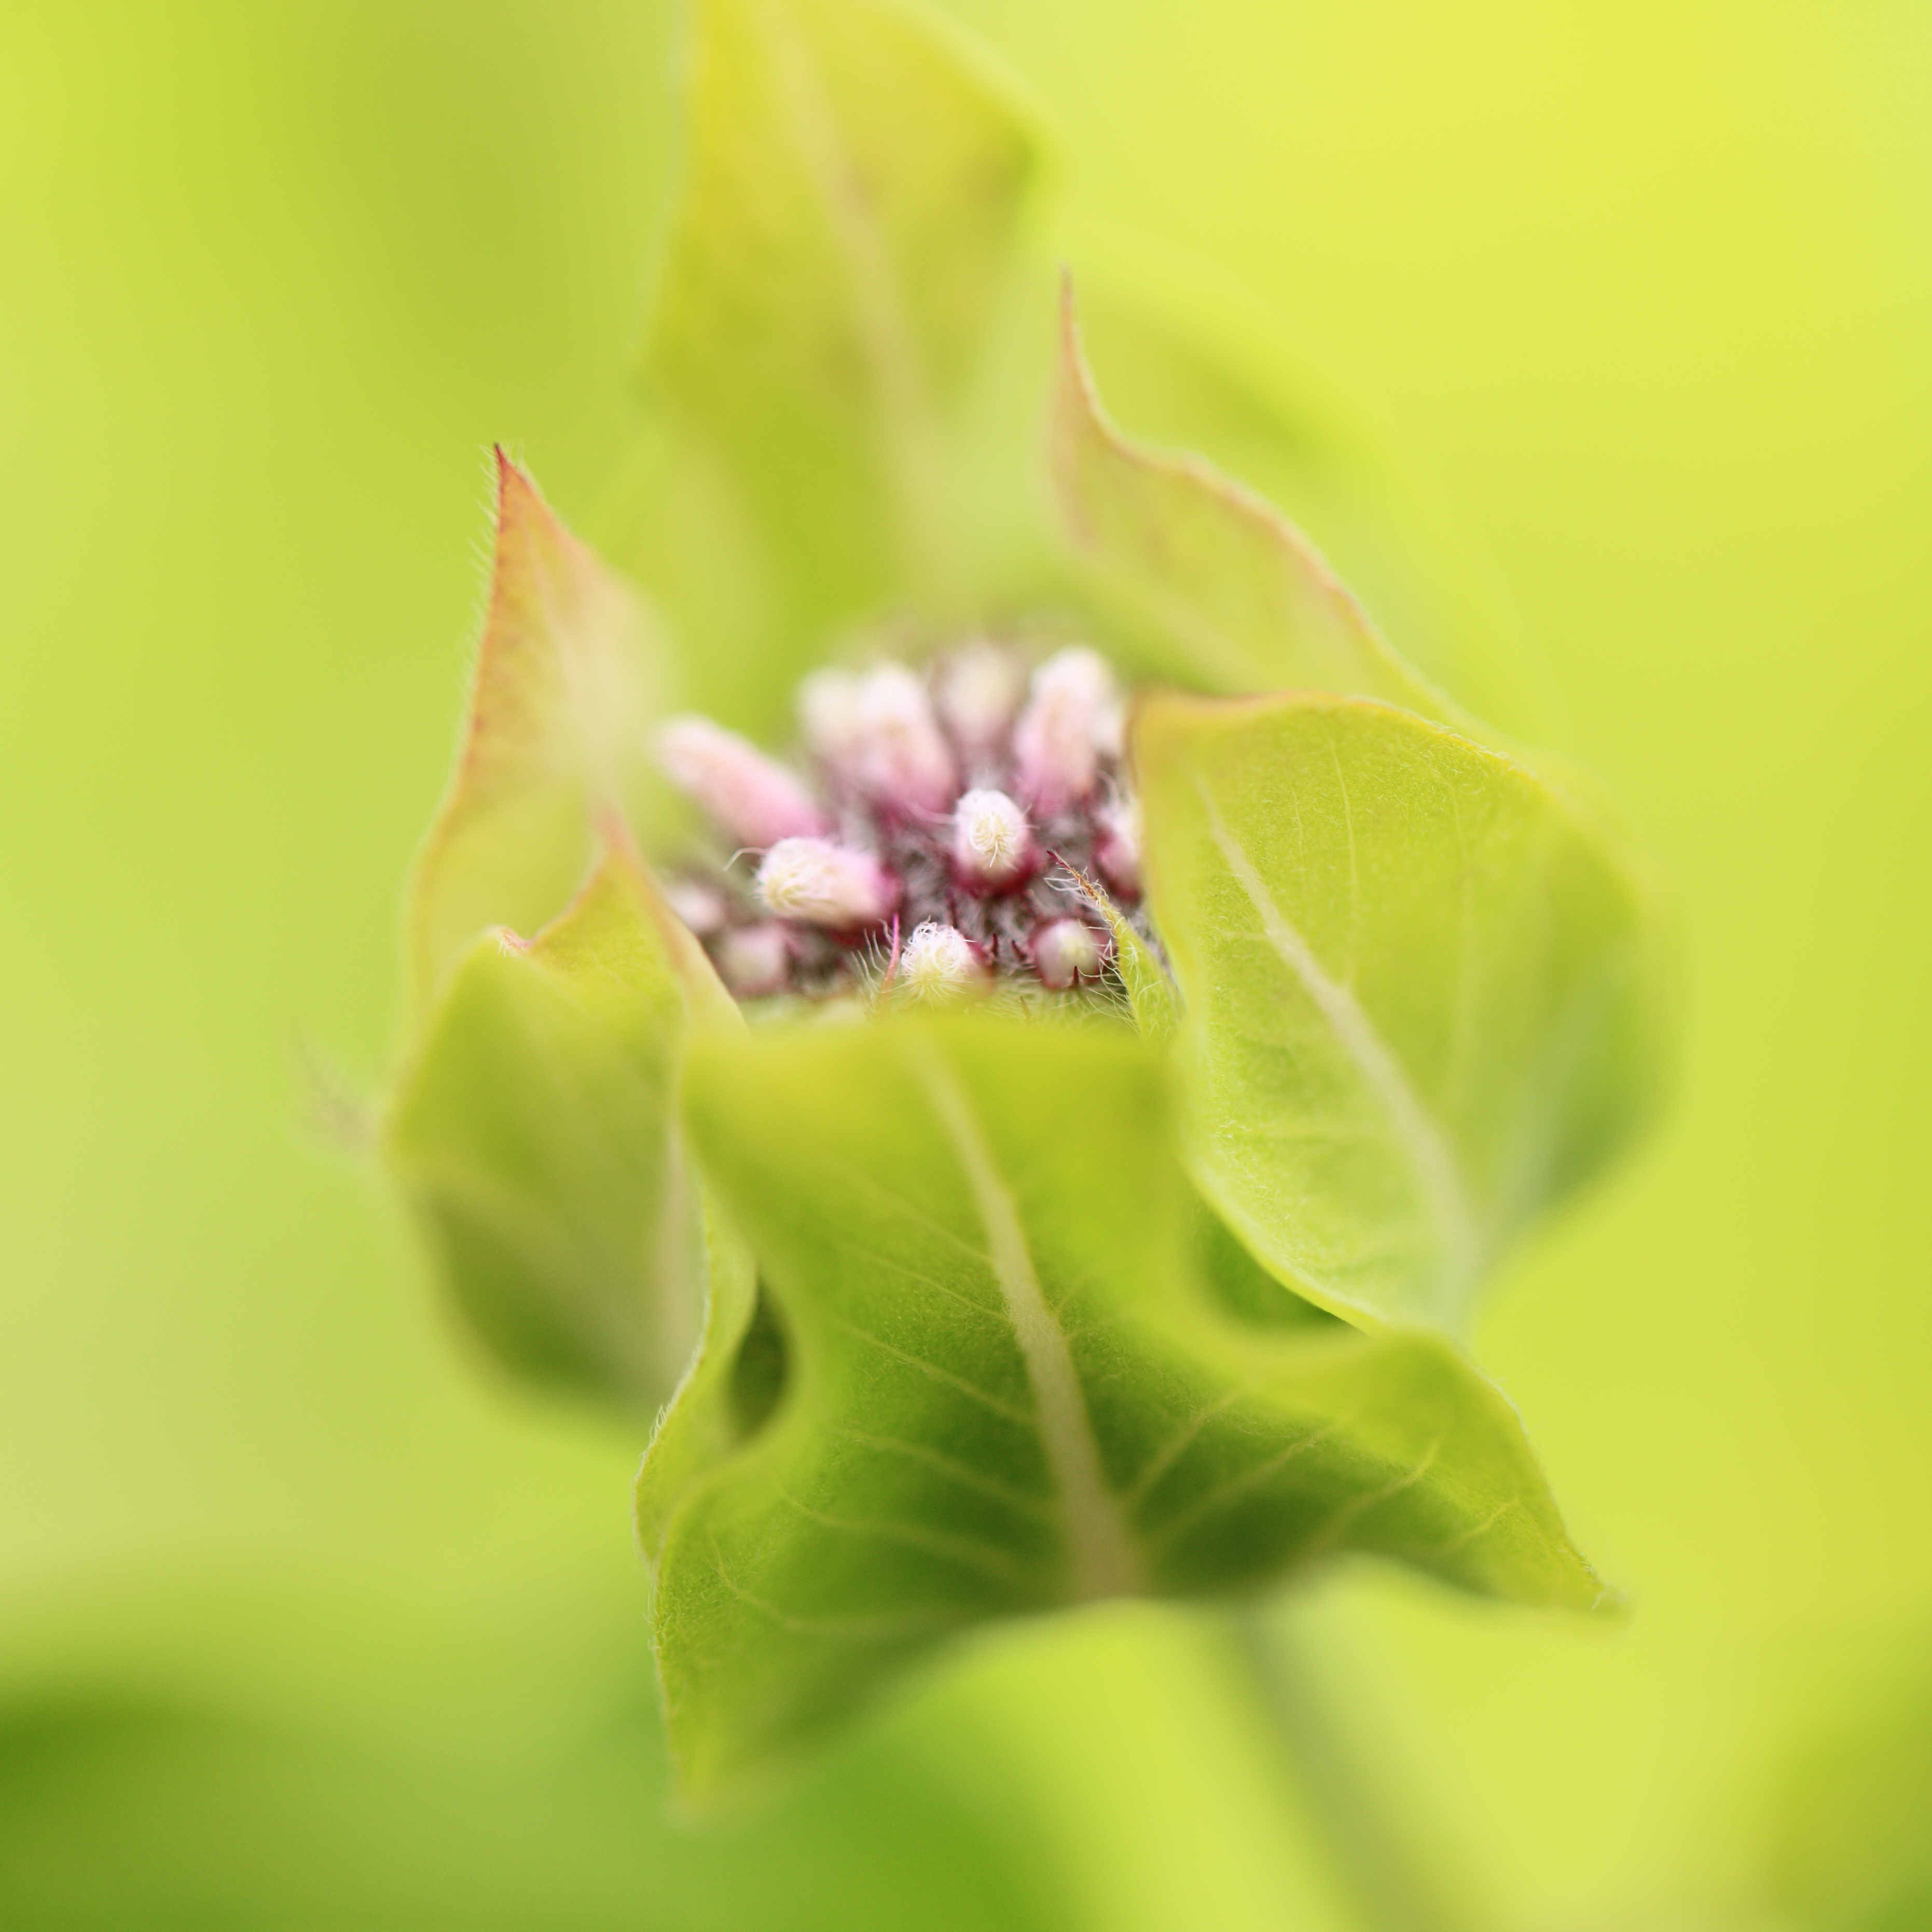
nature, branch, blossom, plant, photography, leaf, flower, petal, green, high, produce, insect, botany, yellow, flora, wildflower, close up, 5d, hires, bud, markii, hi, res, resolution, gunma, minakami, hodaigi, macro photography, flowering plant, plant stem, land plant